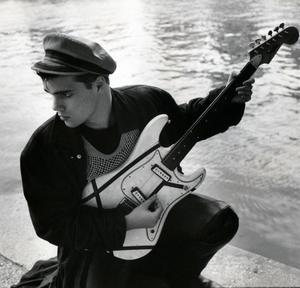
Axel Bauer
Axel Bauer est un chanteur, auteur-compositeur, guitariste et acteur français, né le 7 avril 1961 à Paris.